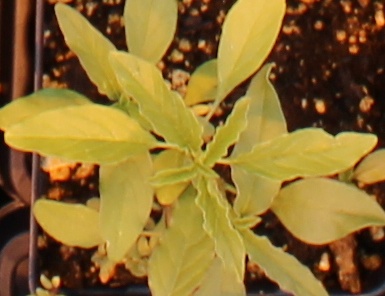
Label: Waterhemp